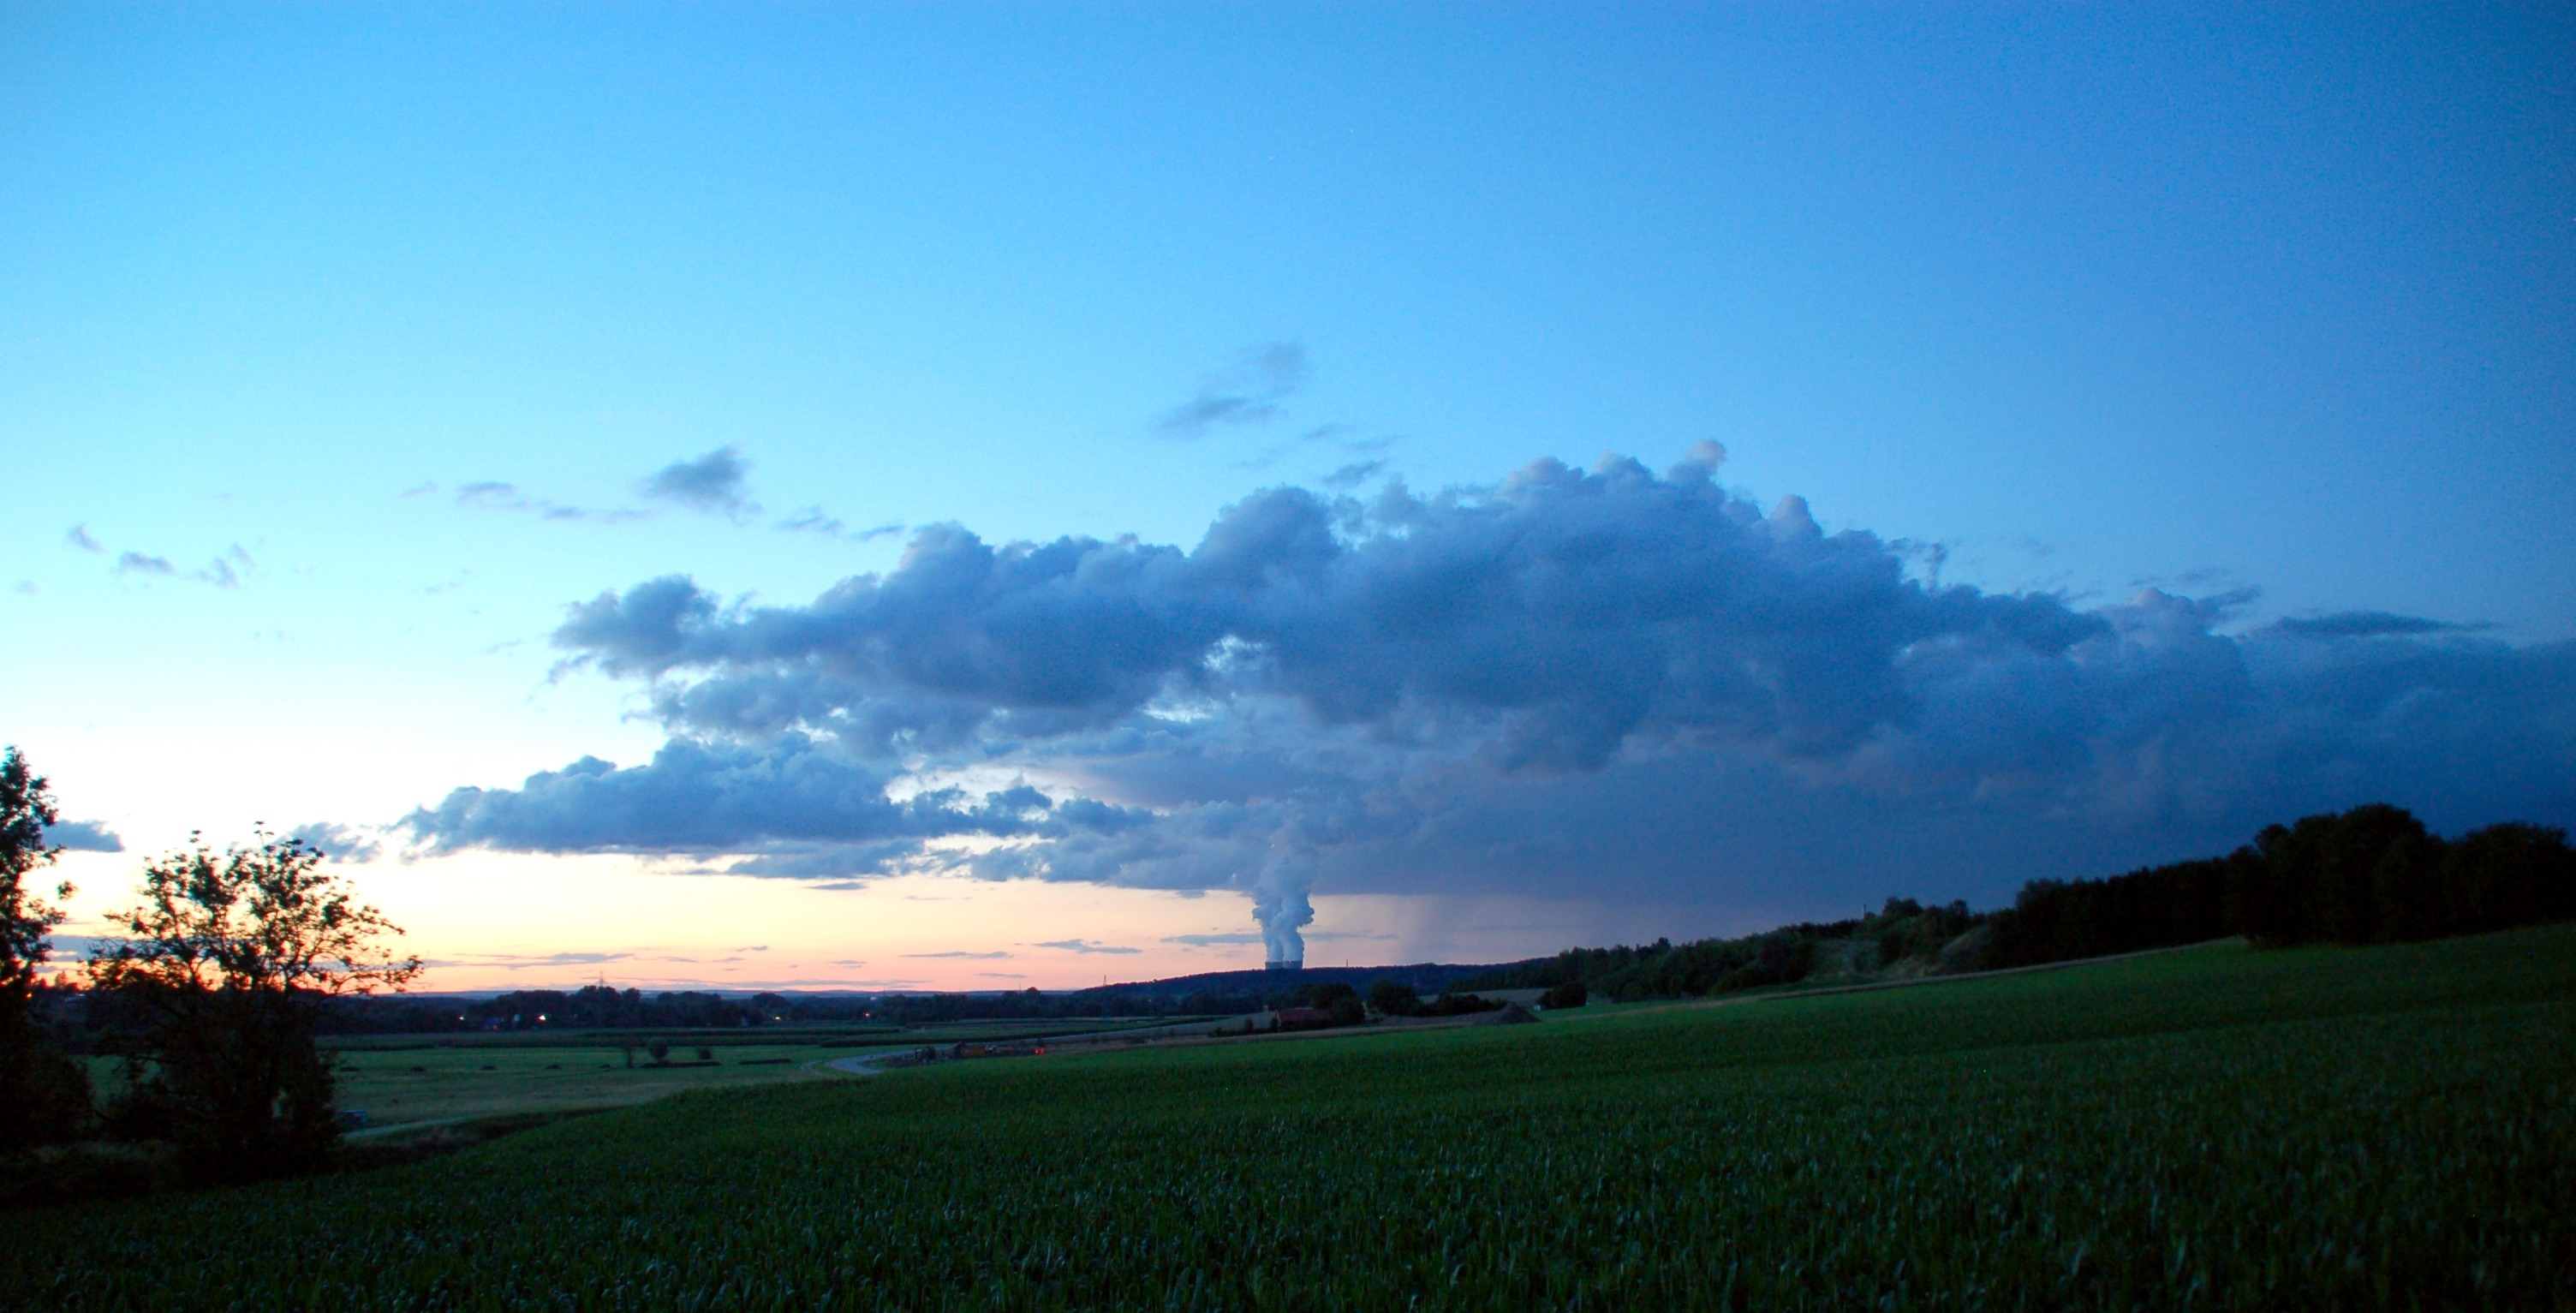
landscape, nature, grass, horizon, cloud, sky, sunrise, sunset, field, meadow, prairie, sunlight, morning, hill, wind, dawn, atmosphere, dusk, environment, evening, weather, blue, agriculture, plain, power plant, clouds, grassland, pollution, rural area, nuclear power plant, nuclear power, meteorological phenomenon, cooling towers, atmospheric phenomenon